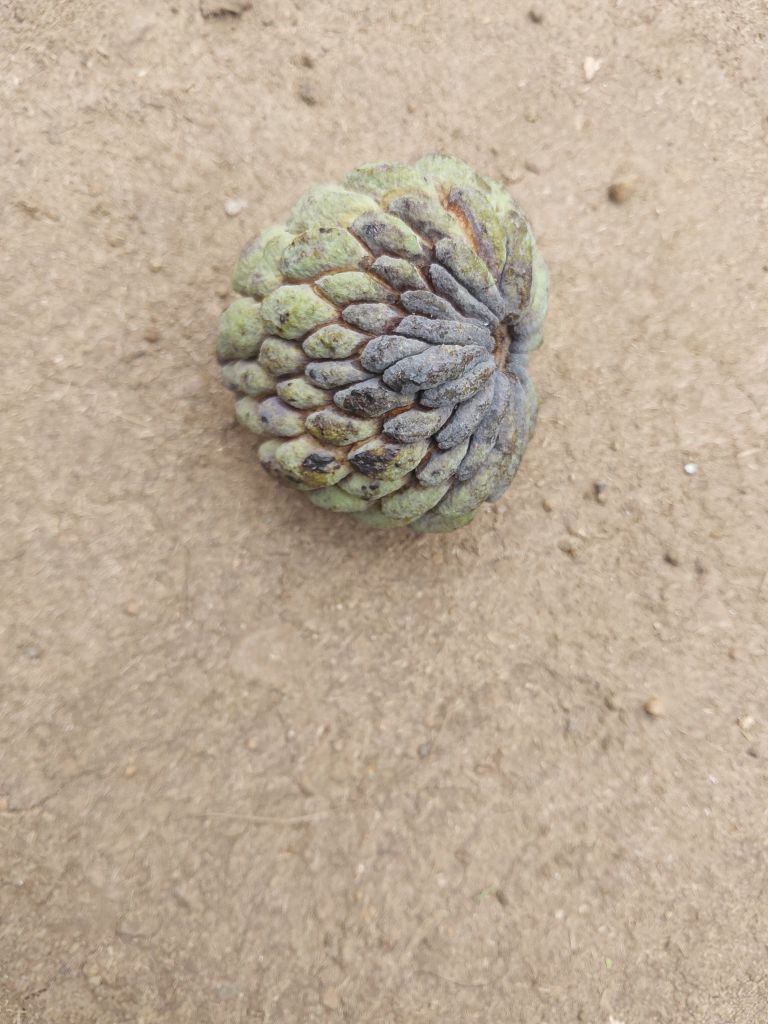
Disease label: Blank Canker